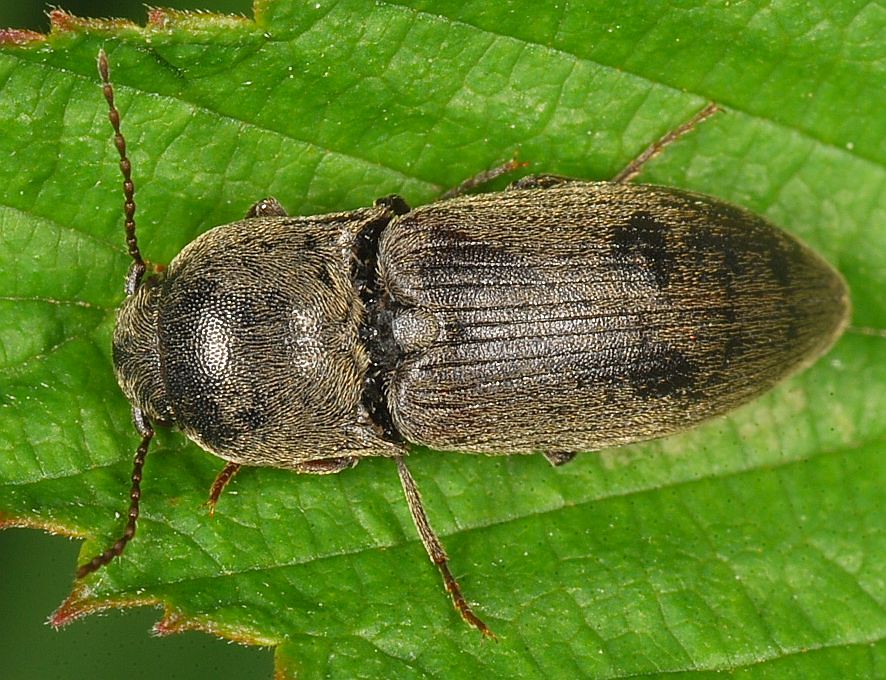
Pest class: clickbeetles_wireworms